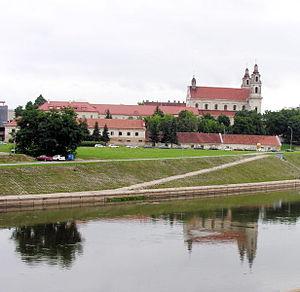
L'église de l'Archange Saint-Raphaël est une ancienne église jésuite, aujourd'hui église paroissiale de l'archidiocèse de Vilnius ; autrefois dans les faubourgs, elle se trouve sur la rive droite de la ville de Vilnius, près du pont Vert.